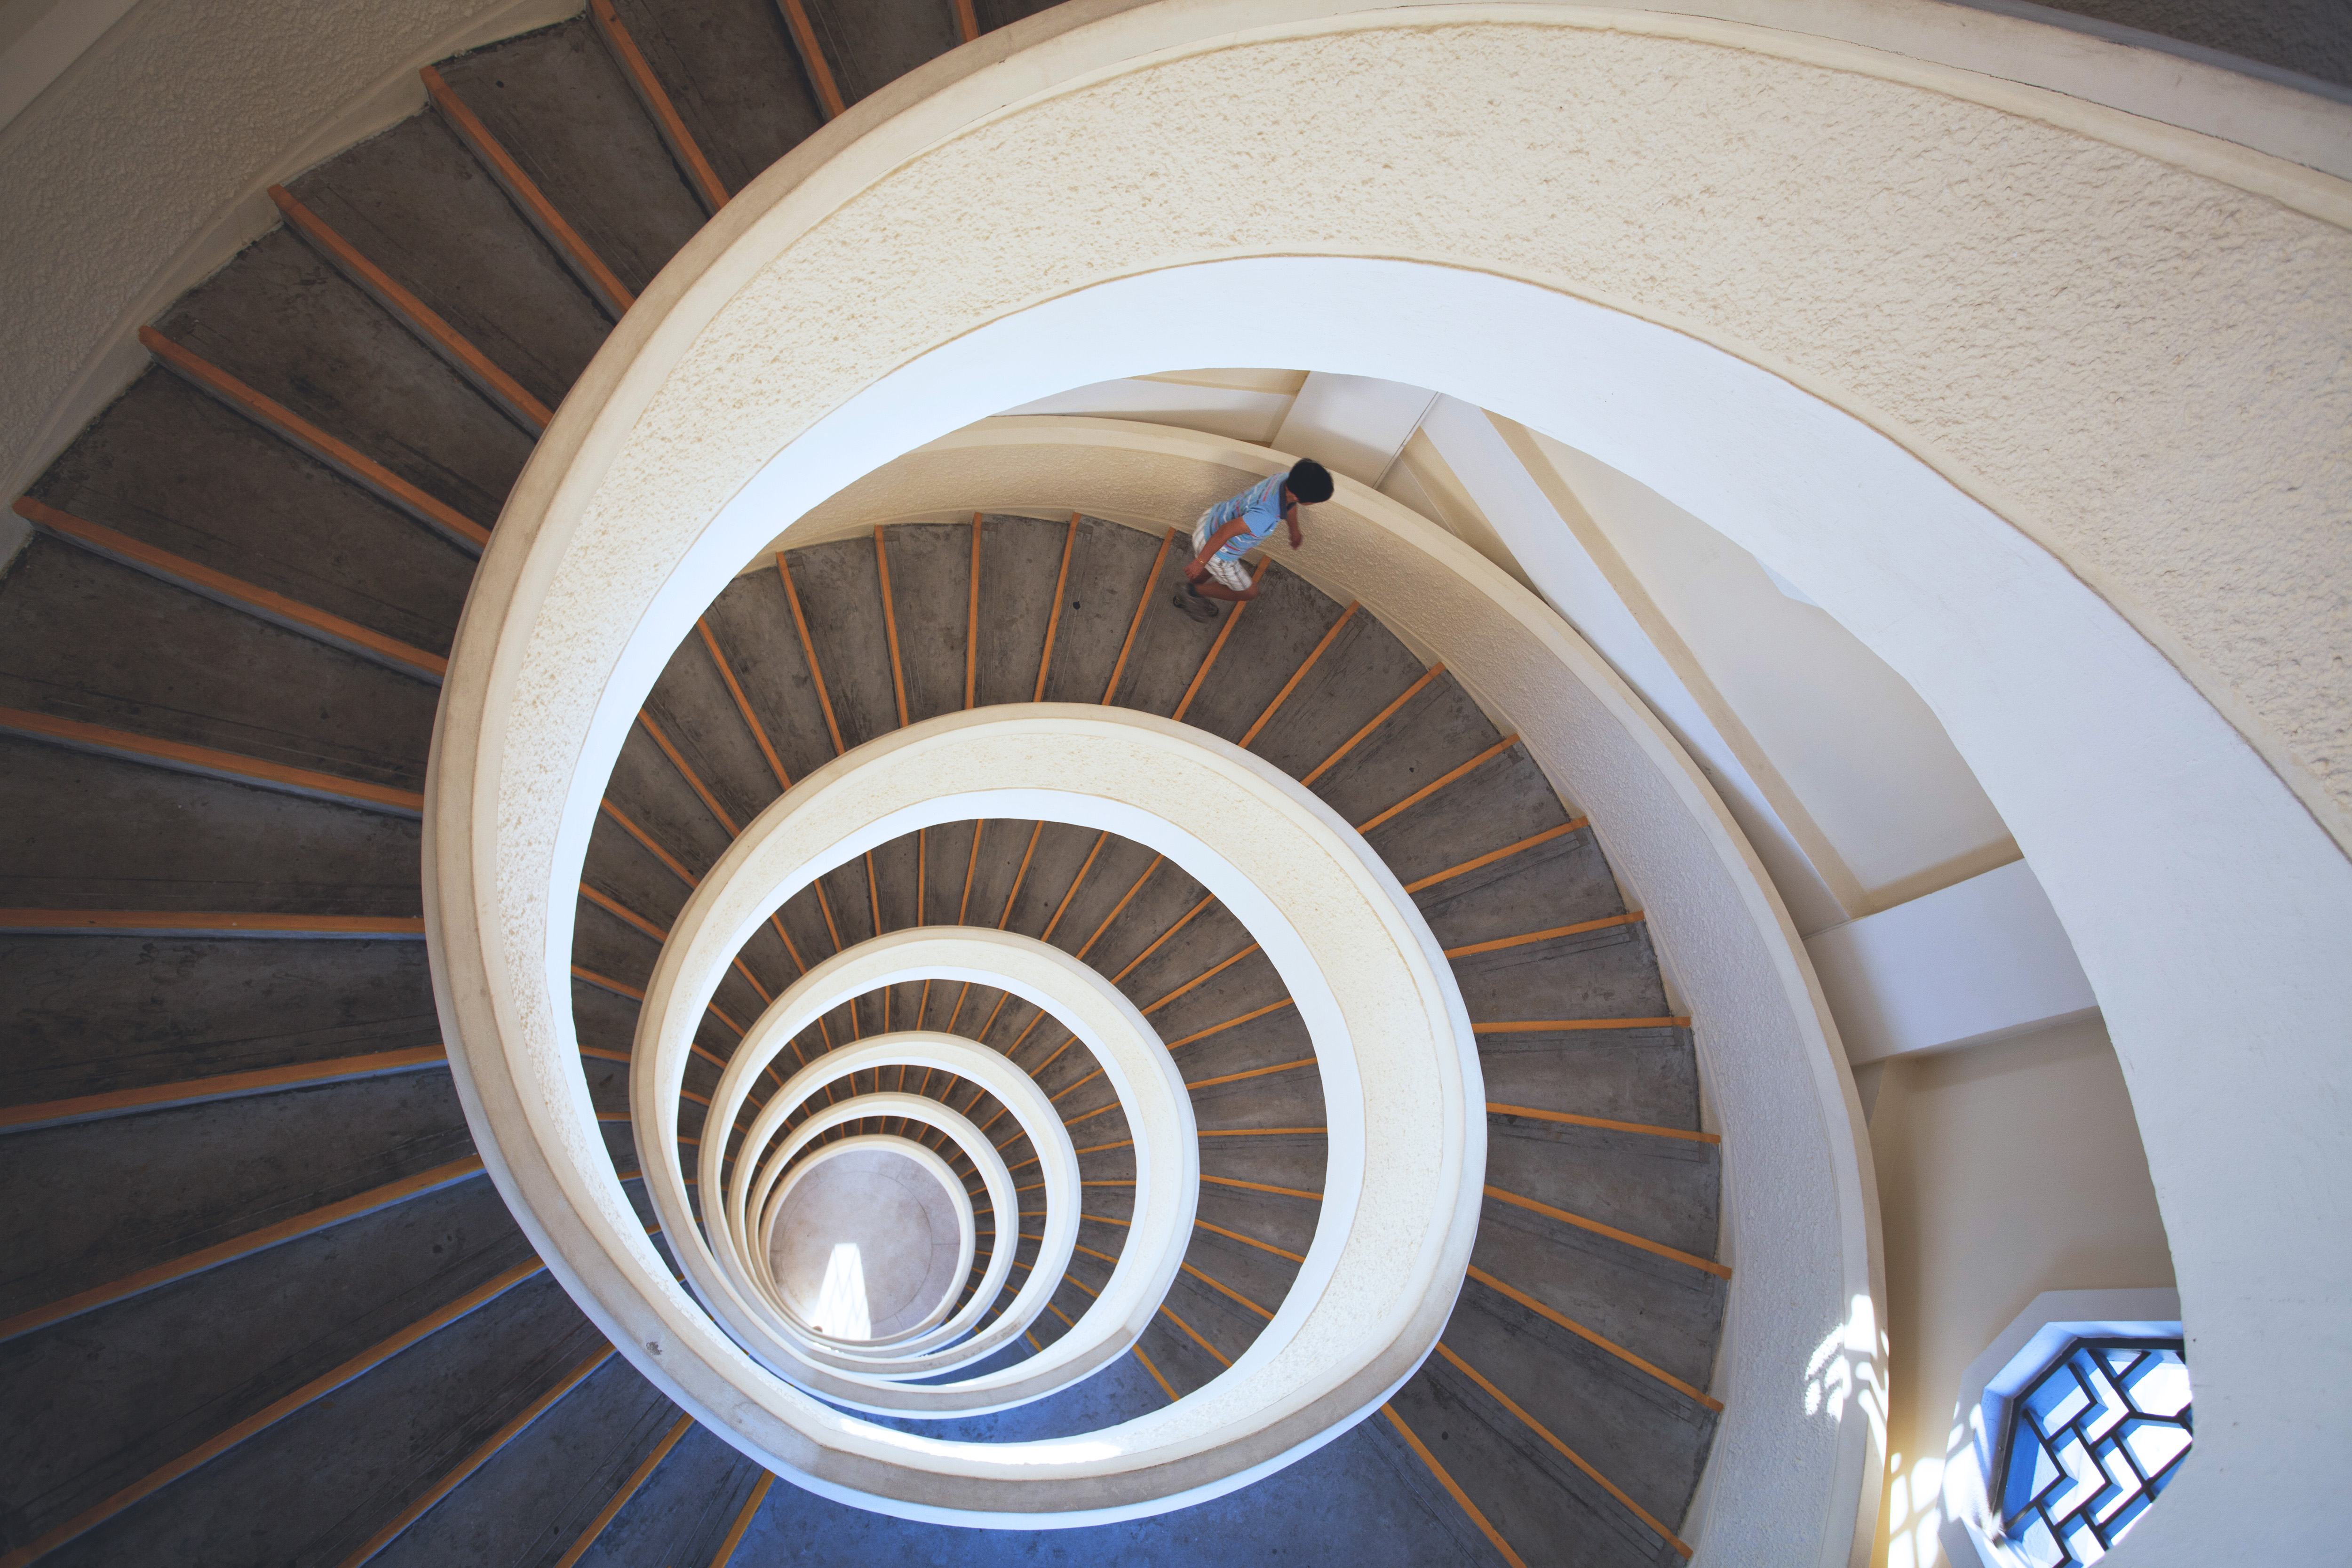
stairs, spiral, architecture, ceiling, daylighting, circle, wood, pattern, building, baluster, house, arch